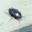
Label: cockroach